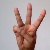
The image shows a hand gesture representing the letter 'W' in Indian Sign Language.